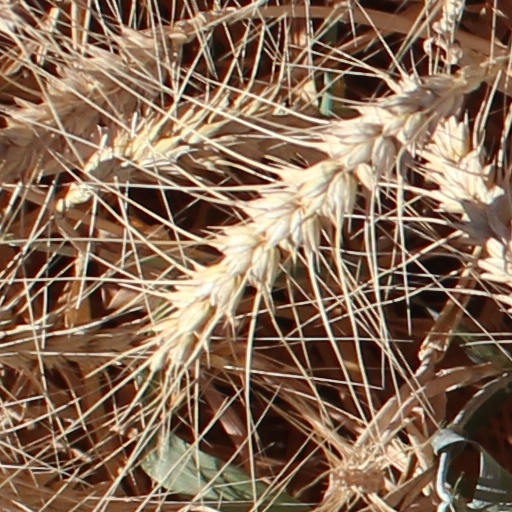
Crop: wheat